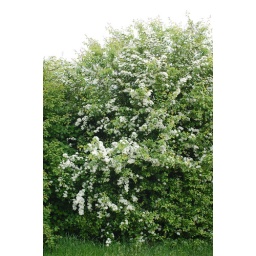
Crataegus monogyna (Hawthorn) - 03 - tree in flower